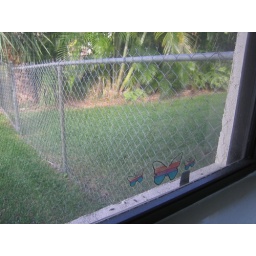
window in my childhood bedroom